Mount Price (British Columbia)

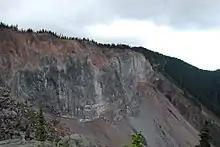
The Barrier is part of a thick lava flow that erupted from Clinker Peak between 15,000 and 8,000 years ago.

After the Cordilleran Ice Sheet retreated from higher elevations less than 15,000 years ago, andesite eruptions of the third eruptive phase occurred from a satellite vent at Price Bay. These eruptions resulted in the creation of a small lava dome or scoria cone on Mount Price's northern flank with an elevation of . Possibly contemporaneous volcanism occurred at Clinker Peak with the eruption of two hornblende-biotite andesite lava flows. They are both at least thick and long, extending to the northwest and southwest. Their unusually large thickness is due to them ponding and cooling against the Cordilleran Ice Sheet when it still filled valleys at lower elevations. Age estimates for this final volcanic phase have varied from 15,000 years ago to as recently as 8,000 years ago.